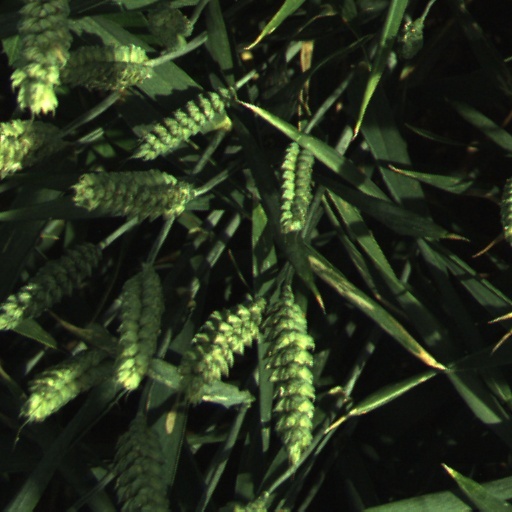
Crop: wheat